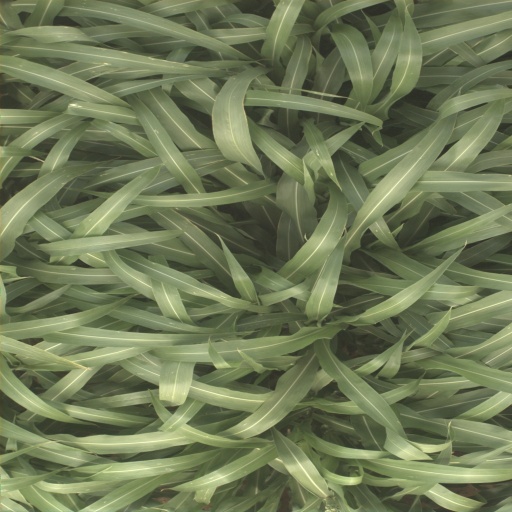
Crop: sorghum